Cholm Shield

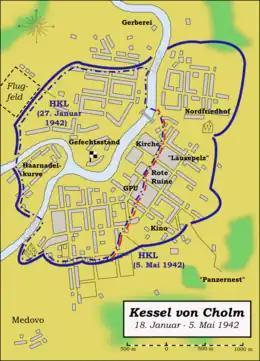
Map of the Cholm pocket showing the encircled German troops.

In January 1942, the Soviet Red Army began a series of counteroffensives against the German Army. In the course of these operations, the German occupied town of Cholm (or Kholm) was attacked on 18 January 1942. By the 21 January the town was surrounded and cut off, creating the Cholm Pocket. Led by Generalmajor Theodor Scherer, a mixed group of Wehrmacht Heer, Luftwaffe fallschirmjager, Waffen-SS panzergrenadiers and Ordnungspolizei personnel were supplied by air until relieved on 5 May 1942.